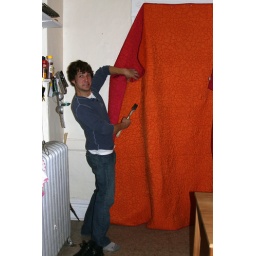
11.26.09, Jem hanging a blanket over the door to the bedroom where Sam took a nap in between courses.